Jenning de Boo

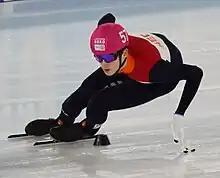
De Boo in 2020

Jenning de Boo (born 22 January 2004) is a Dutch speed skater who specializes in the sprint distances.